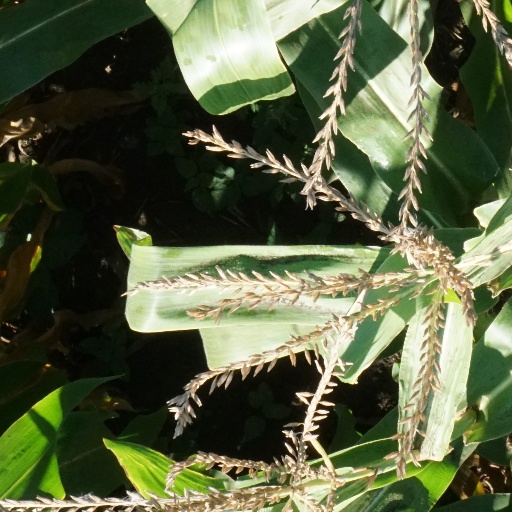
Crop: maize; corn